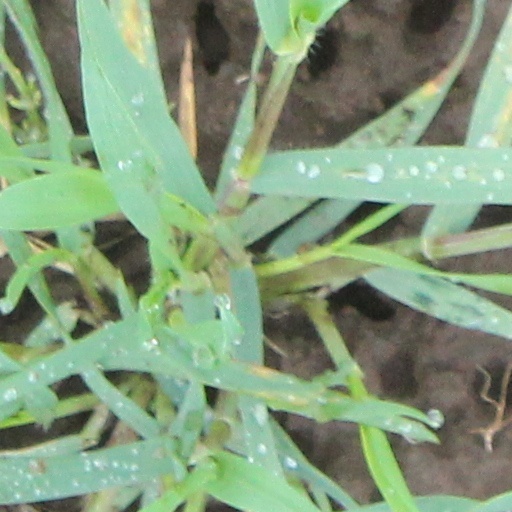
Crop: wheat